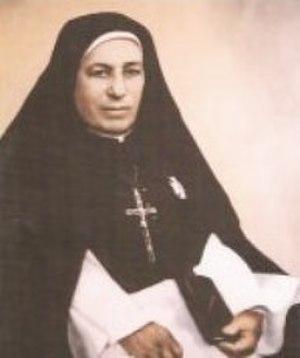
Marie Venegas de la Torre (1868-1959), religieuse mexicaine (""Maria de Jesus Sacramentado""), fondatrice des Filles du Sacré Cœur de Jésus de Guadalajara, sainte catholique"
Cette page dresse la liste des béatifications prononcées par le pape Jean-Paul II.
Cette liste de saints concerne les saints, bienheureux, et vénérables reconnus comme tels par l'Église catholique, ayant vécu au XXᵉ siècle. Sur cette période, l'Église a donné comme modèles évangéliques 152 saints et 2 038 bienheureux.
Marie Venegas de la Torre est une religieuse mexicaine sous le nom Maria de Jesus Sacramentado, fondatrice des filles du Sacré Cœur de Jésus de Guadalajara et reconnue sainte par l'Église catholique. Elle est la première sainte mexicaine.